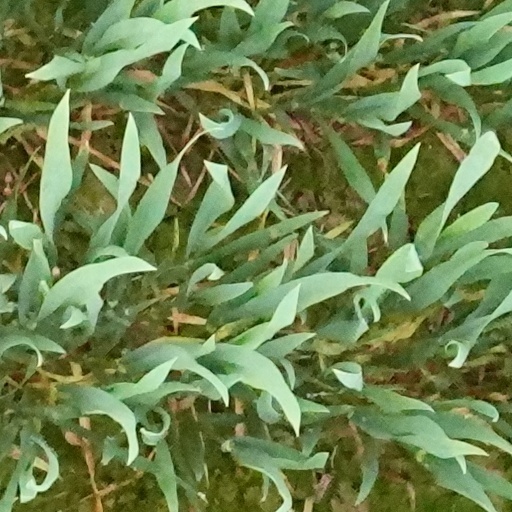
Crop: wheat